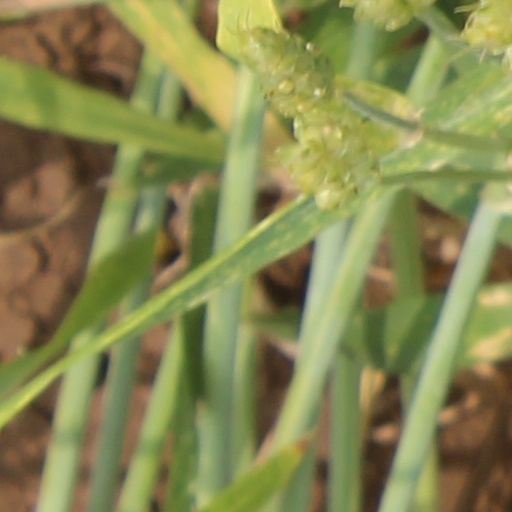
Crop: wheat